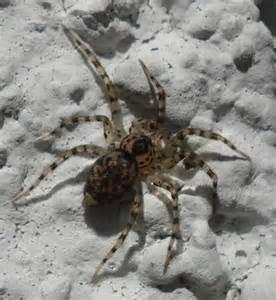
spider